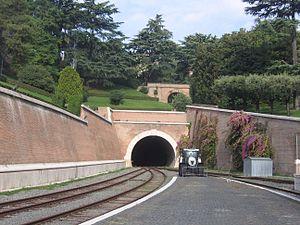
Le transport ferroviaire au Vatican, en italien : Ferrovia Vaticana, décrit le réseau ferroviaire de la Cité du Vatican et les principaux acteurs impliqués dans sa gestion. Il se compose de deux voies ferrées de 300 mètres et de deux embranchements particuliers au sein de la Cité du Vatican. Le chemin de fer du Vatican, est le plus court réseau national de chemin de fer au monde, ne comprenant qu'une seule gare.